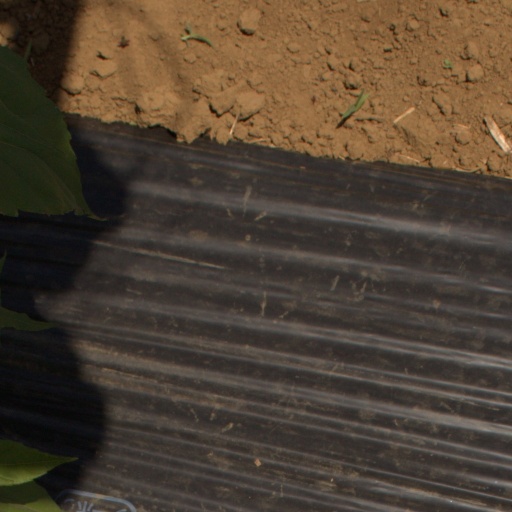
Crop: Jerusalem artichoke